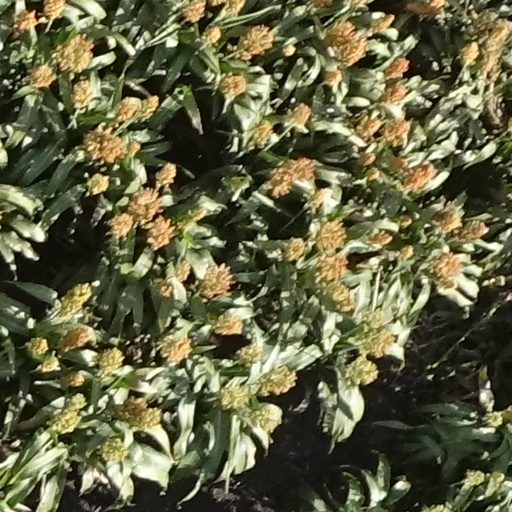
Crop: sorghum